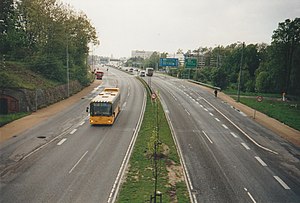
Roskildevej
Roskildevej ved Vestvolden
Roskildevej er en større vej, der løber mellem København og Roskilde.